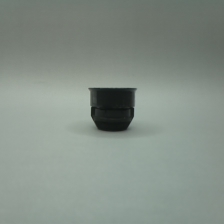
Color: black
Cap type: flip-top cap